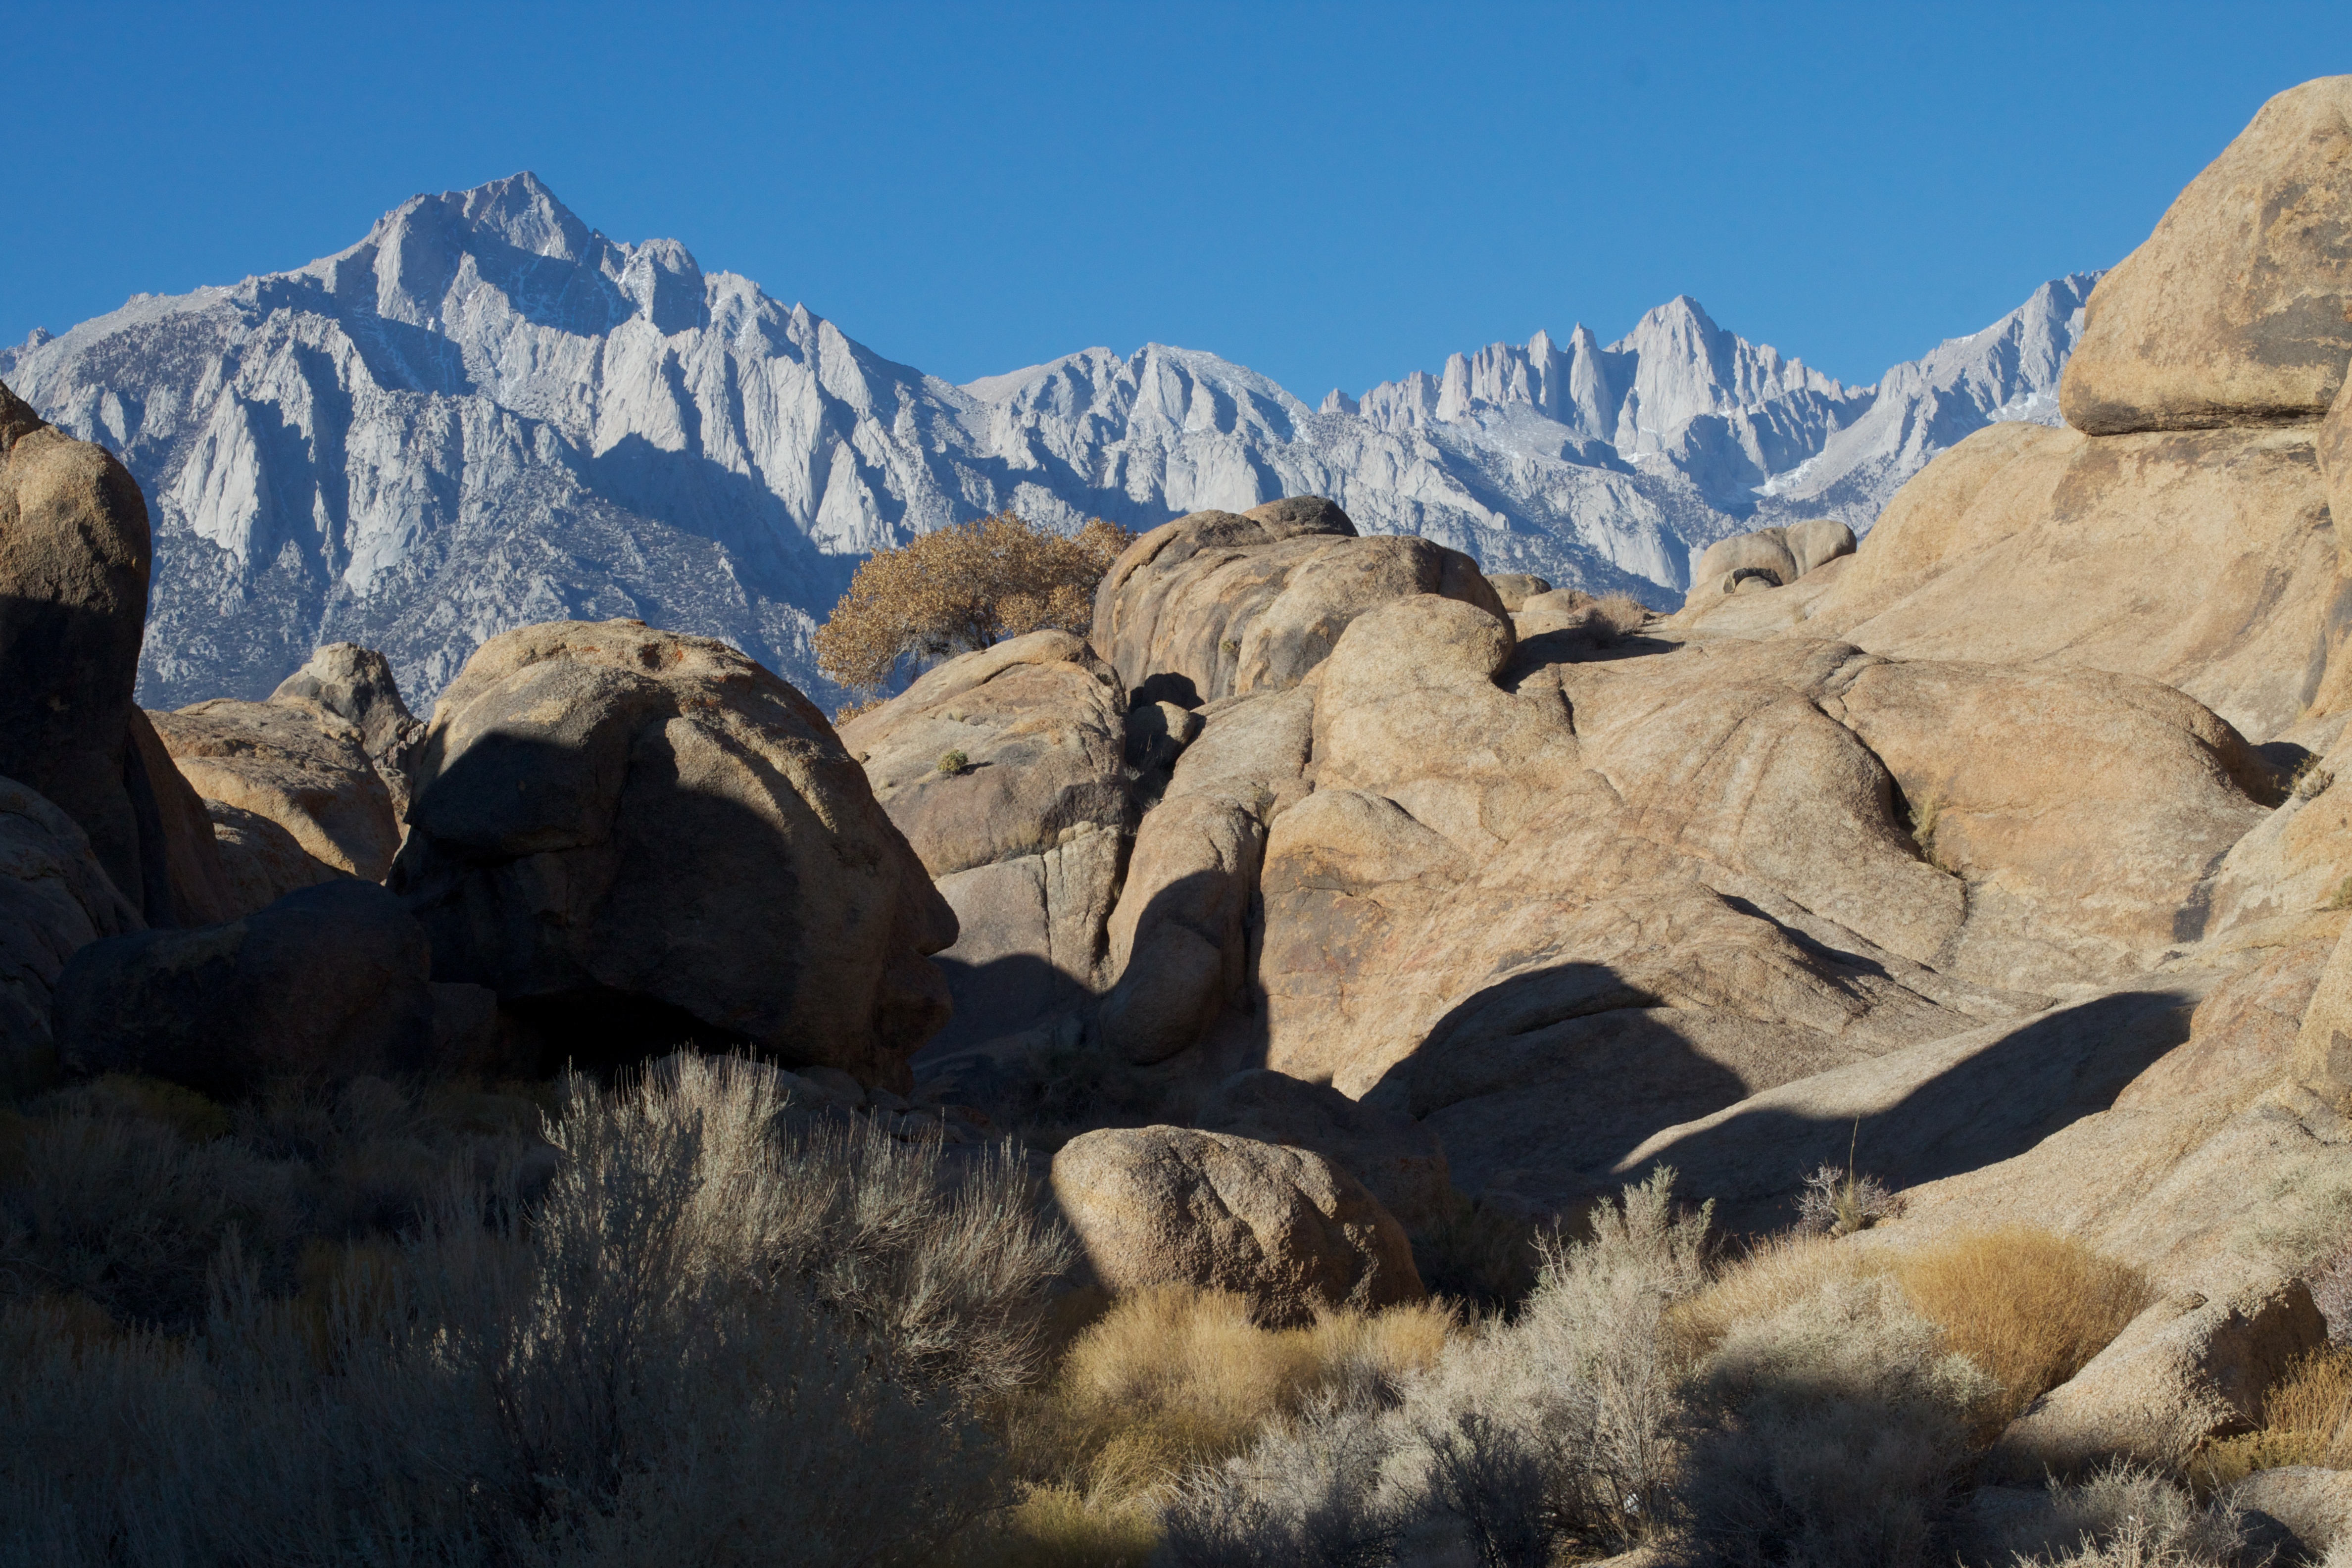
landscape, rock, wilderness, mountain, snow, winter, adventure, valley, mountain range, formation, geology, alps, badlands, plateau, wadi, landform, geographical feature, mountainous landforms